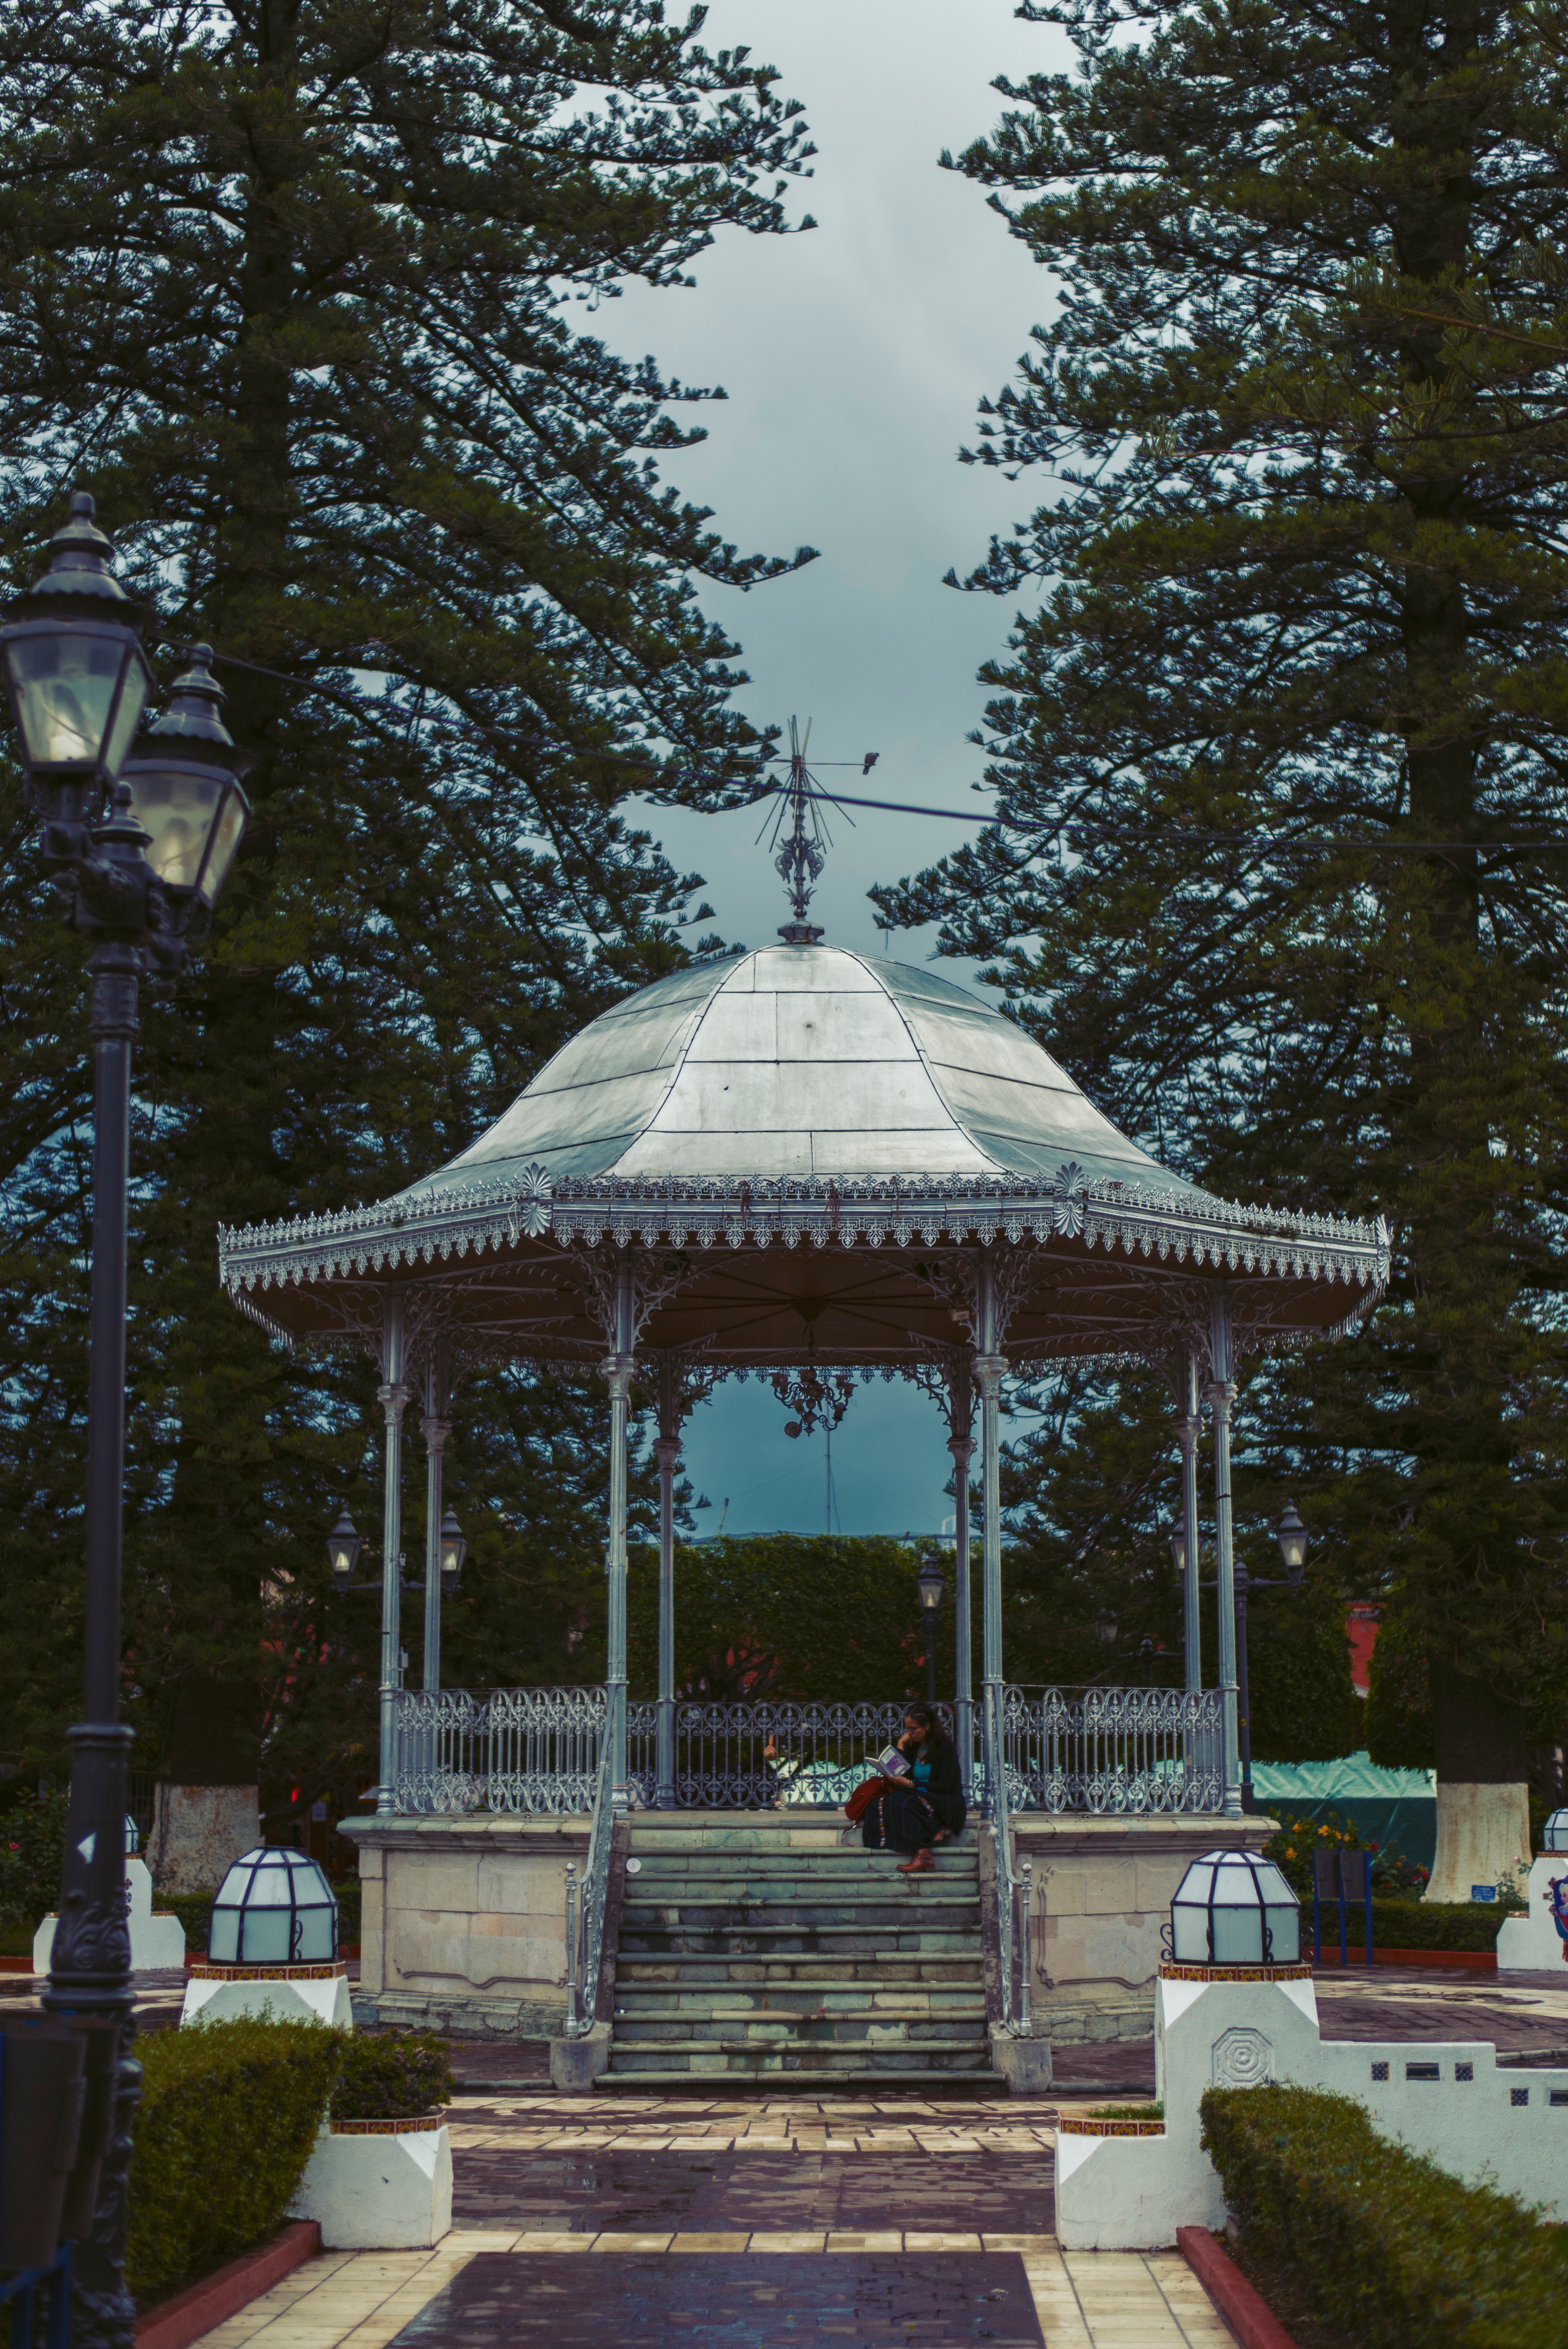
gazebo, garden, pavilion, shrine, estate, shinto shrine, outdoor structure